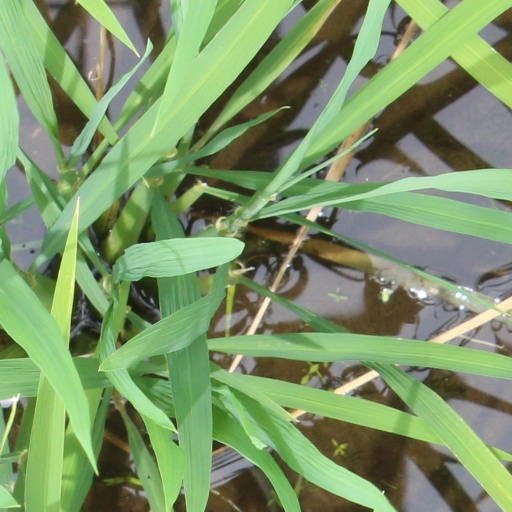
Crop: rice